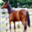
Label: horse